The Burbank Studios

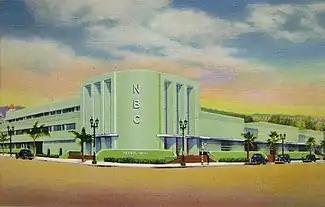
NBC Radio City Hollywood was located at Sunset Boulevard and Vine Street in Hollywood, 1937–1962; in 1968, it was replaced by Home Savings and Loan headquarters.<ref name="martinturnbull/nbc-sunset-vine"></ref><ref name="jhgraham/6285-sunset-2"></ref><ref name="jhgraham/6285-sunset-1"></ref>

The Burbank Studios (formerly known as NBC Studios) is a television production facility located in Burbank, California, United States. The studio is home to "Days of Our Lives", "Extra", the "IHeartRadio Theater", and was formerly home to Blizzard Arena (home of the Overwatch League).